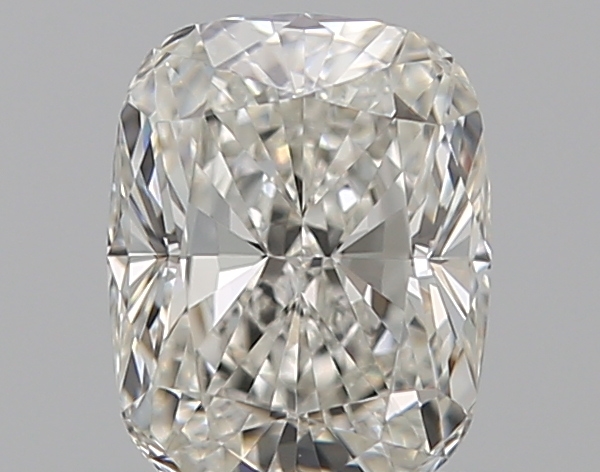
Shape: cushion
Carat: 0.59
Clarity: VS1
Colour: H
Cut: EX
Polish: EX
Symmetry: VG
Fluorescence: N
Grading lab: GIA
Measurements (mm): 5.48 x 4.33 x 2.94